Yorkville, Manhattan

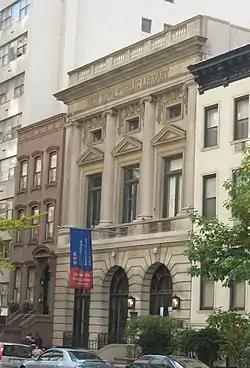
New York Public Library, Yorkville branch

Yorkville is served by two New York City Fire Department (FDNY) fire stations: